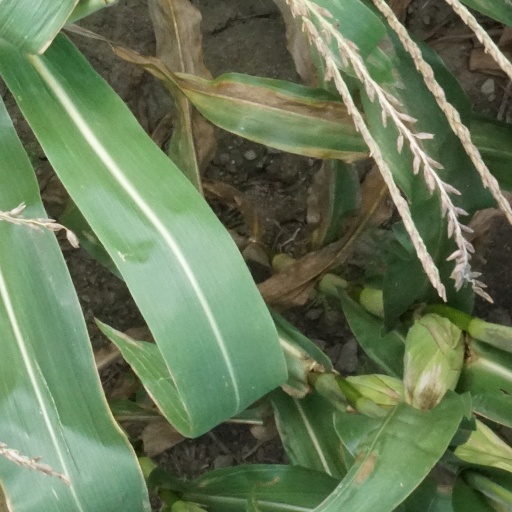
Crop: maize; corn